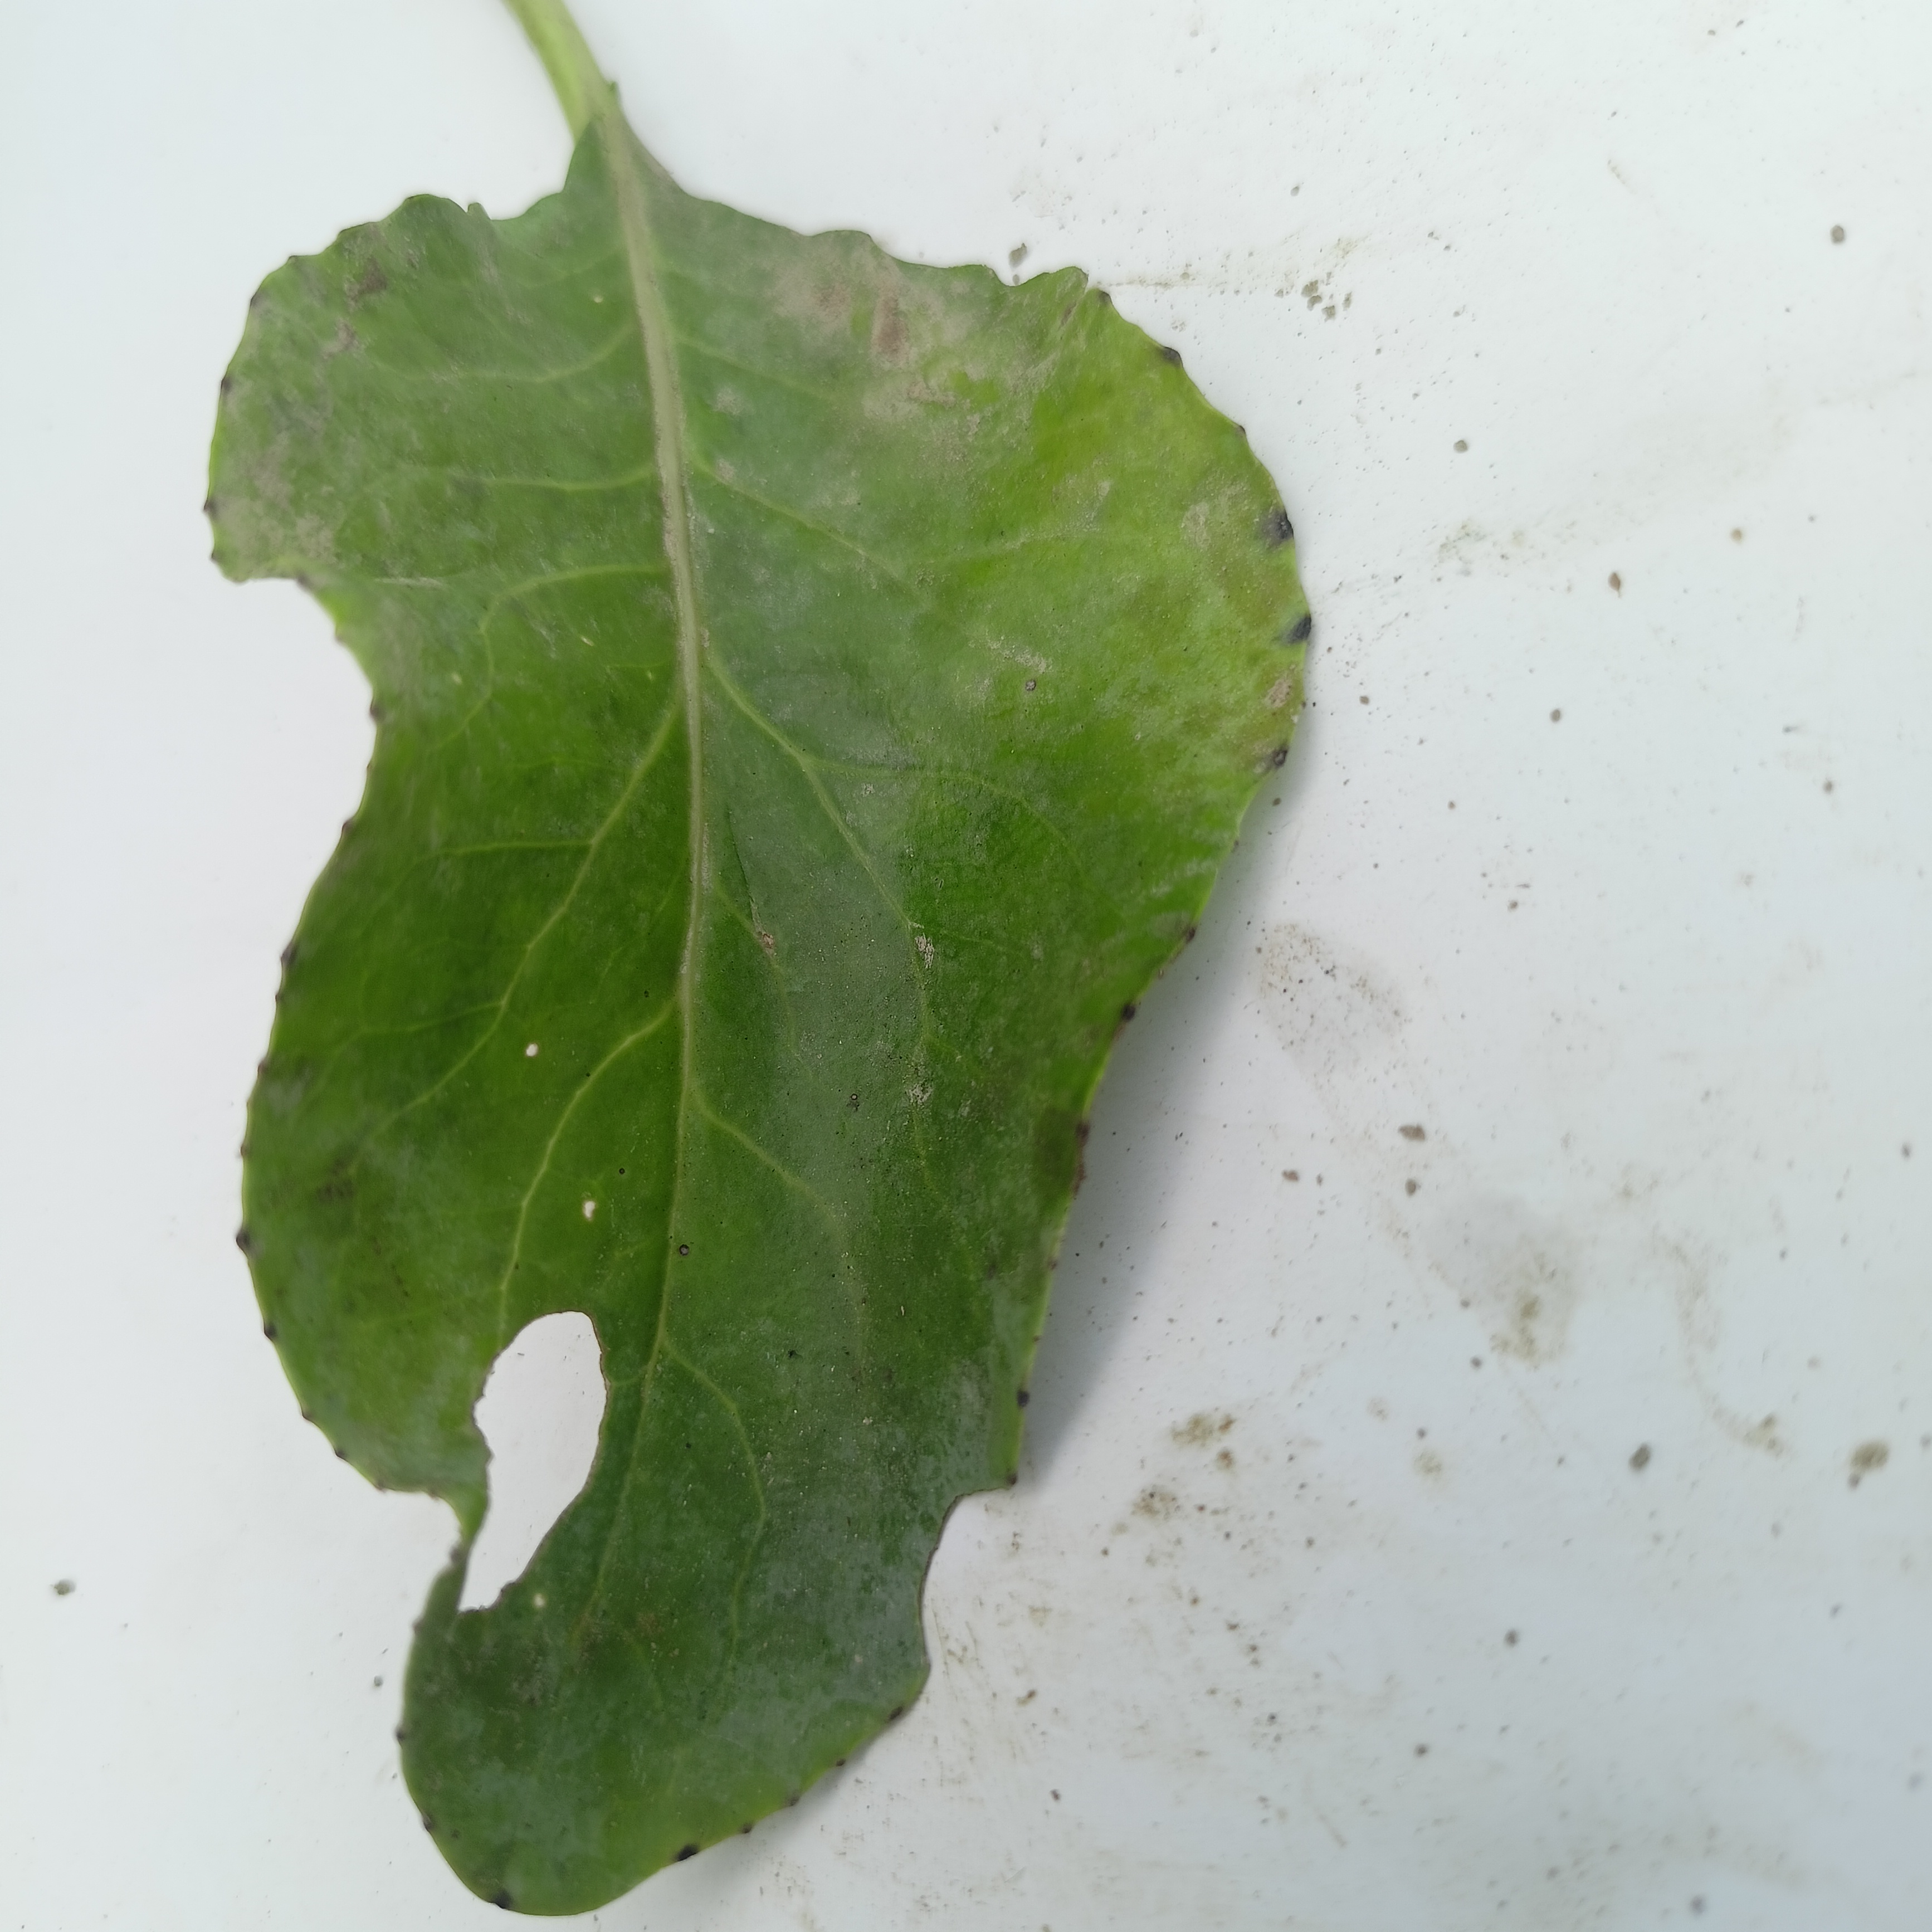
Label: Insect Hole